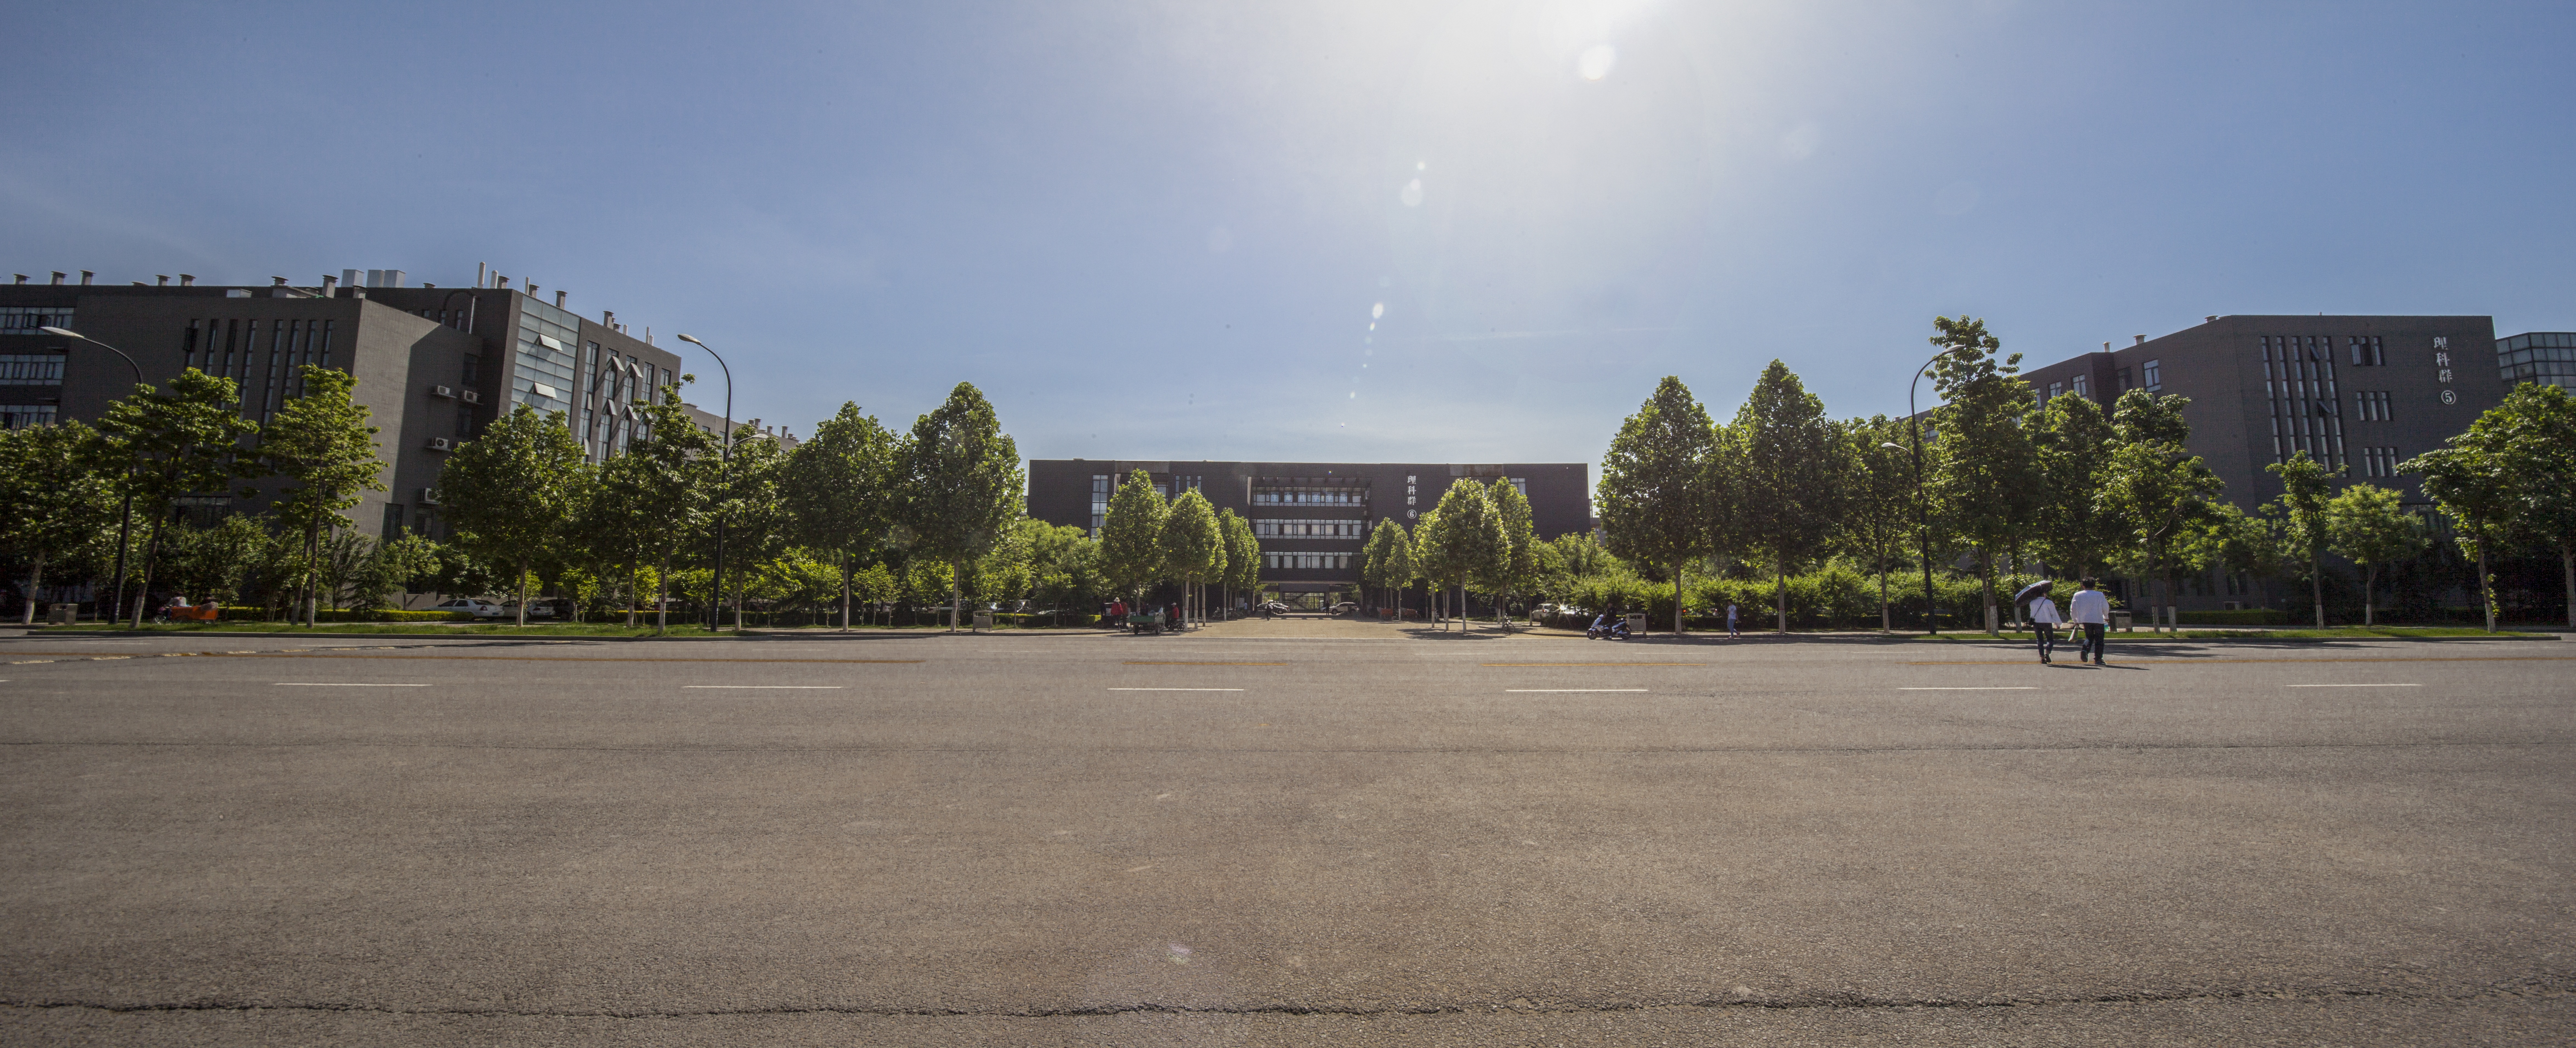
structure, road, city, downtown, suburb, stadium, campus, residential area, national taiwan normal university, shijiazhuang, sport venue